Alexandra Tegleva

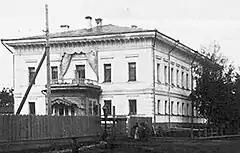
The Governor's Mansion in Tobolsk, where Tegleva lived with the Imperial family under house arrest

In 1904, Empress Alexandra gave Tegleva a gold pocket watch made by Swiss manufacturer Paul Buhre as a Christmas present. The watch was engraved with the inscription "Given by the Sovereign Empress on 24 December 1904". Tegleva was awarded a Fabergé brooch, bearing the Romanov family crest embellished with a diamond and four rubies, in 1913 on the occasion of the Romanov Tercentenary.